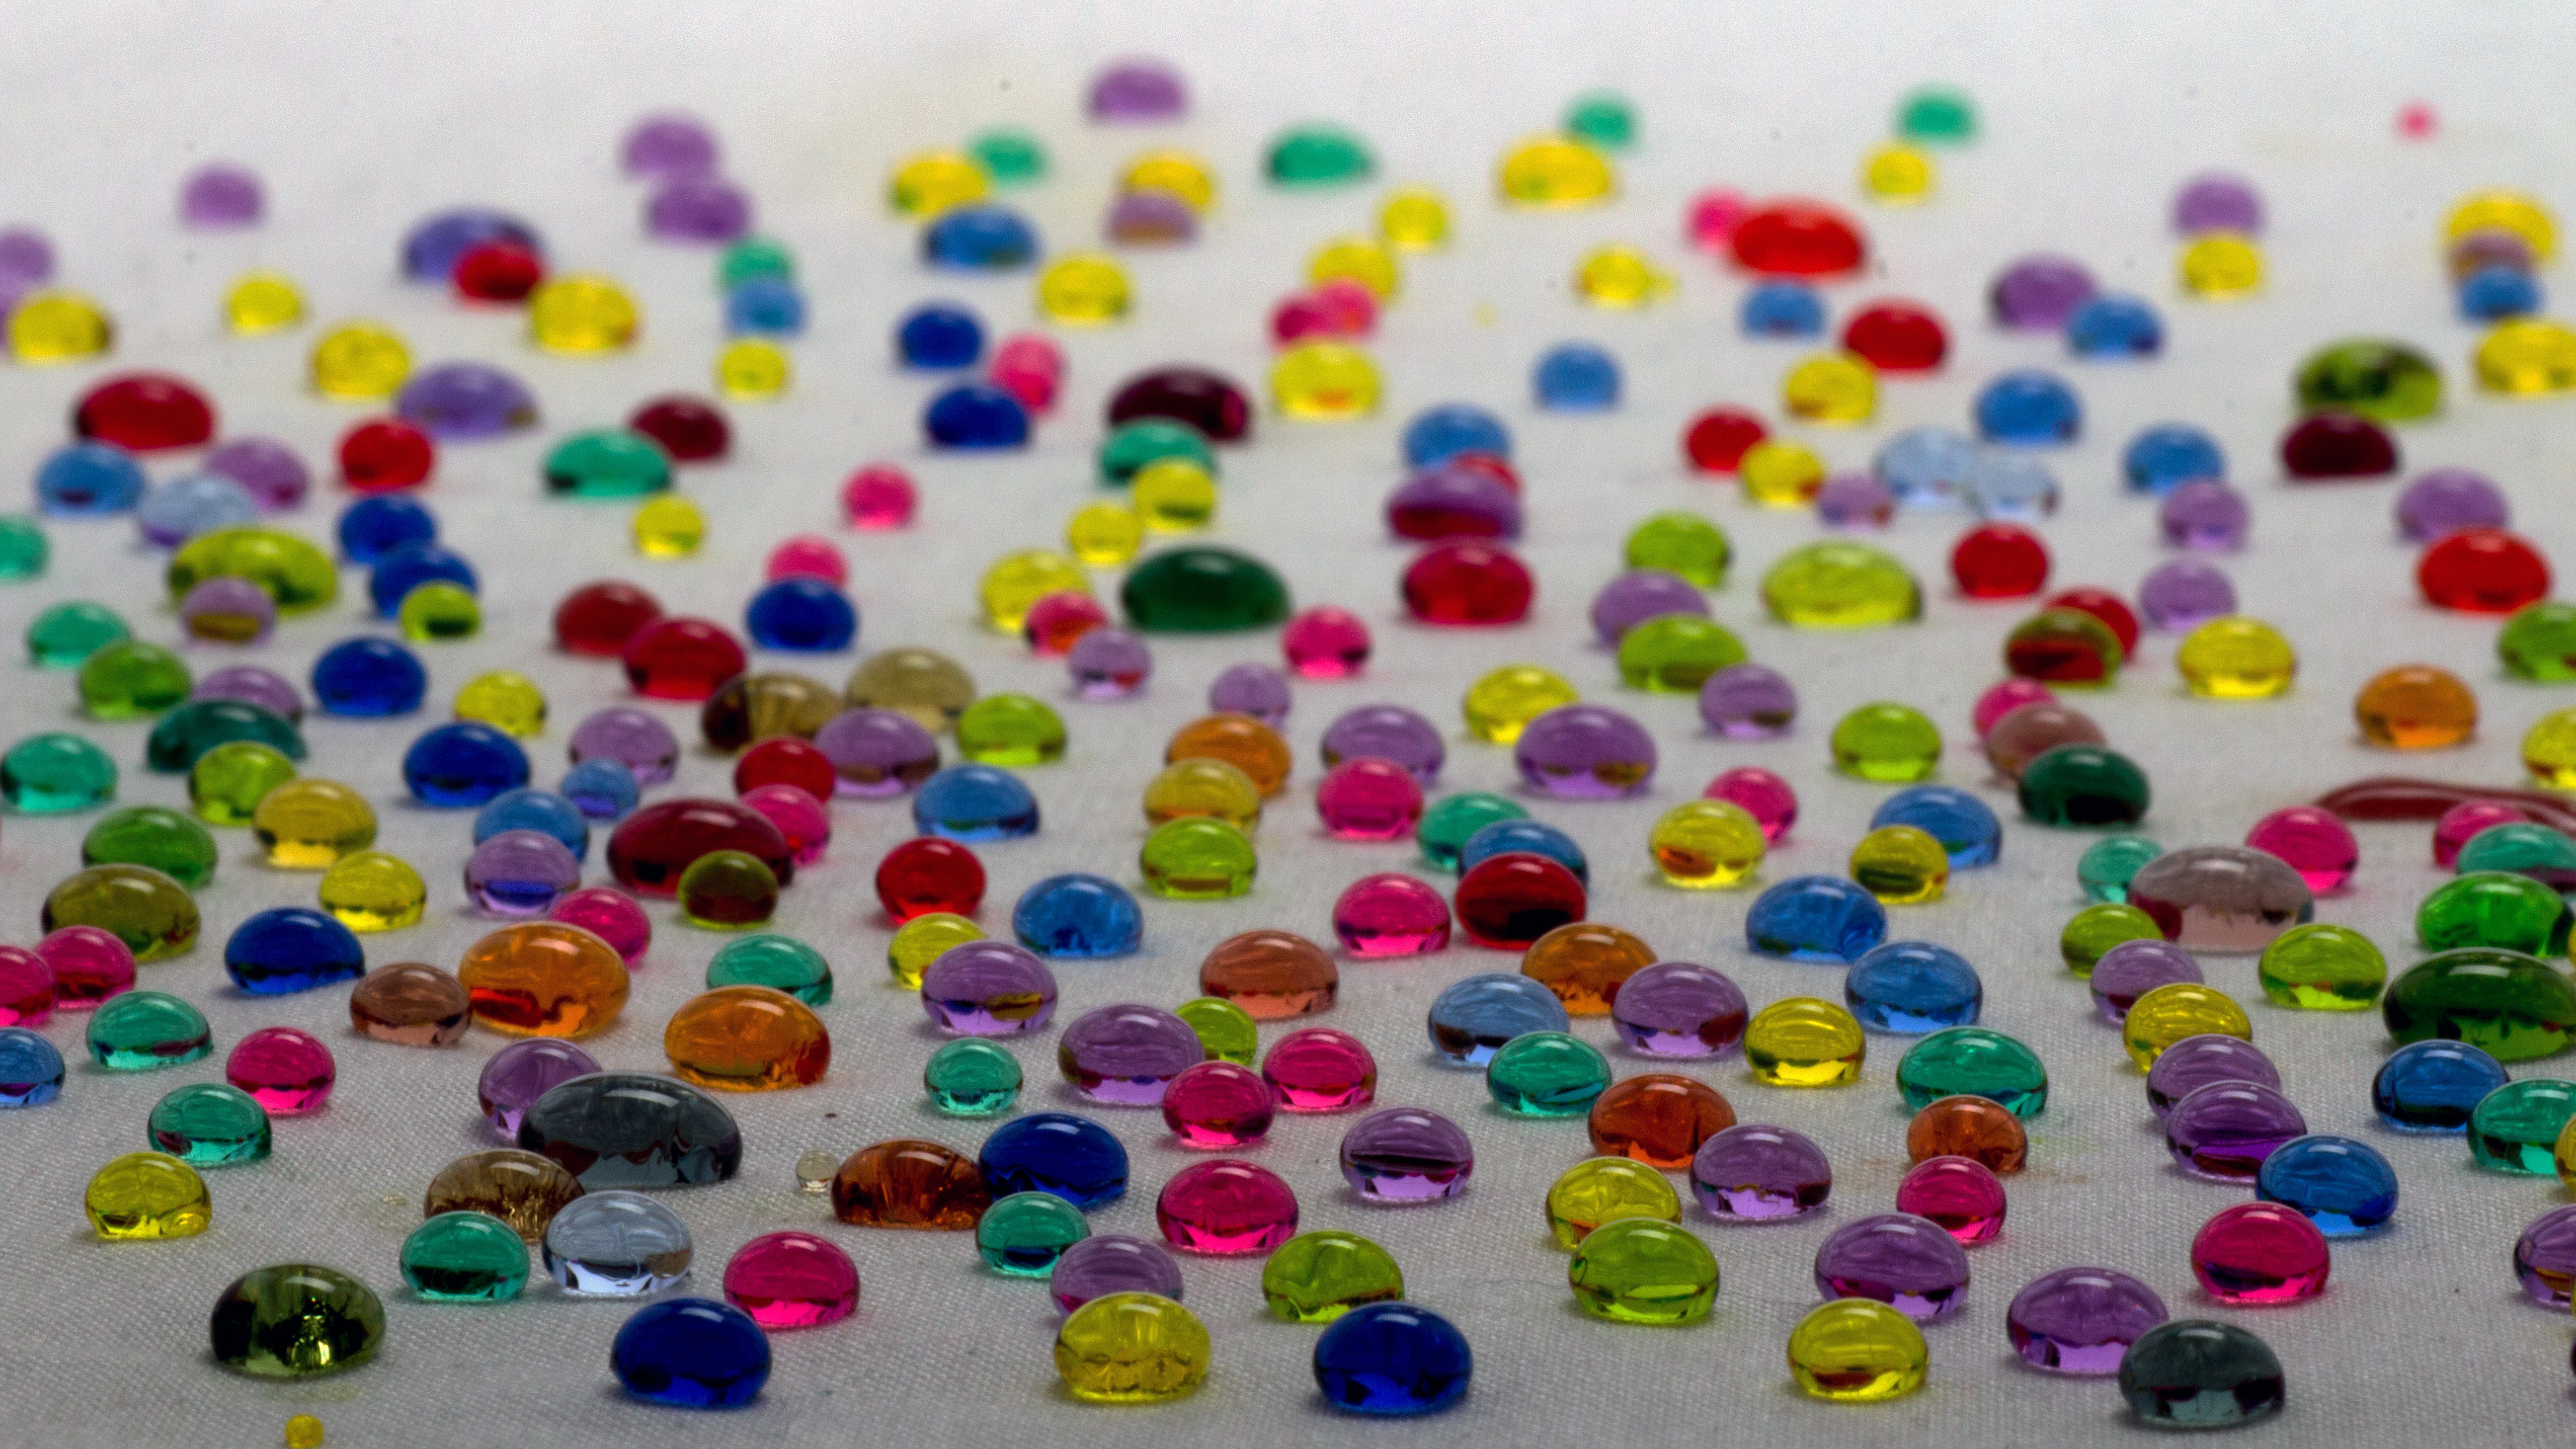
color, colorful, bead, toy, art, water droplets, water repellent, jewelry making, fashion accessory